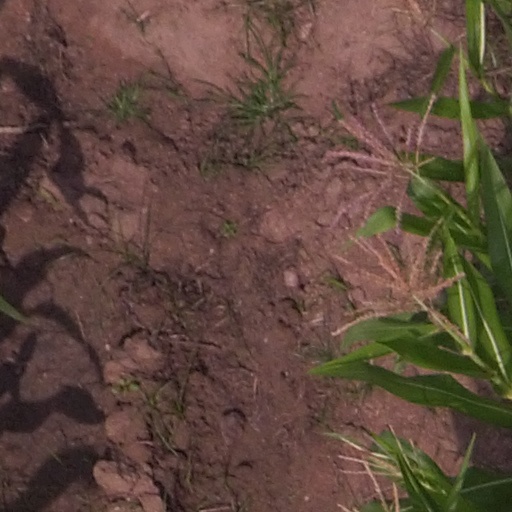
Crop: maize; corn